Nikolay Bortsov

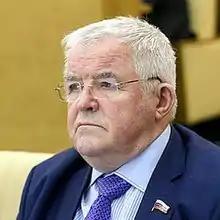
Official Duma photograph, 2018

Nikolay Ivanovich Bortsov (8 May 1945 – 23 April 2023) was a Russian politician who served as a deputy of the 4th, 5th, 6th, 7th, and 8th State Dumas convocations.